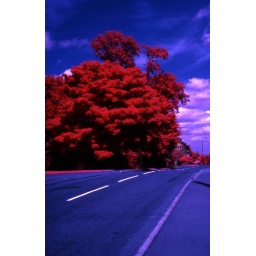
Kodak EIR colour infra red film, Yellow-green combined filter. Outside my house in Coleorton, Leics.